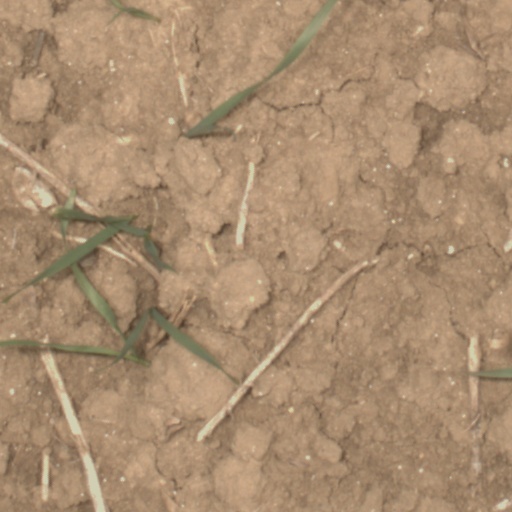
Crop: wheat